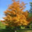
Label: maple_tree